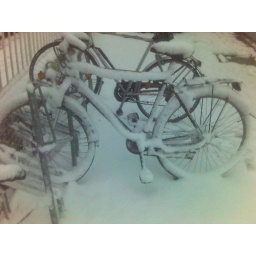
bike in white